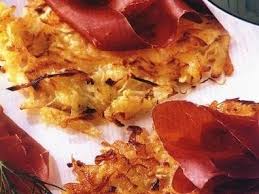
Yemek: mucver